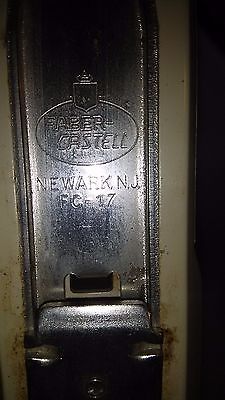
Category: stapler